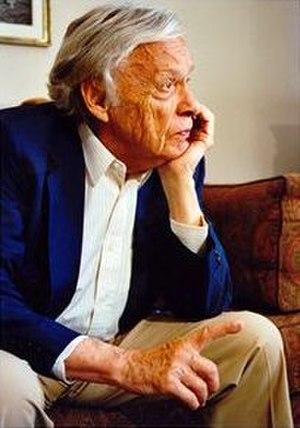
Heinz Berggruen, né le 5 janvier 1914 à Berlin et mort le 23 février 2007 à Paris, est un journaliste, collectionneur, galeriste et marchand d'art allemand.